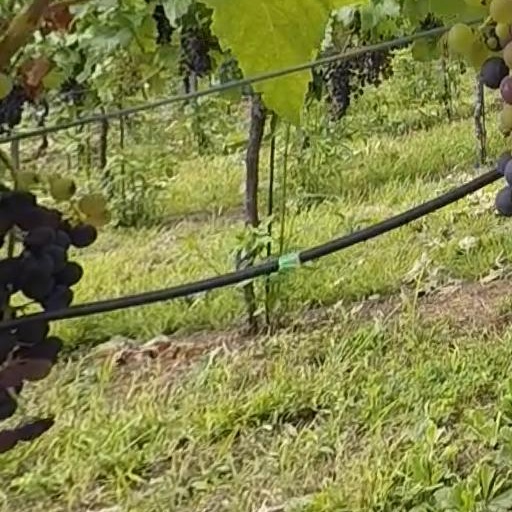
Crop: grape